Robert E. Haebel

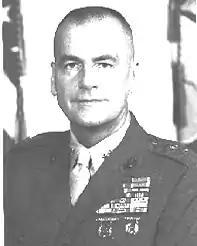
Major General Robert E. Haebel

Robert Edward Haebel (July 18, 1927 – May 25, 2017) was a United States Marine Corps major general whose last command was Marine Corps Base Camp Pendleton. He retired in 1987 after 42 years of service. He was interred with honors at Arlington National Cemetery September 16, 2017.